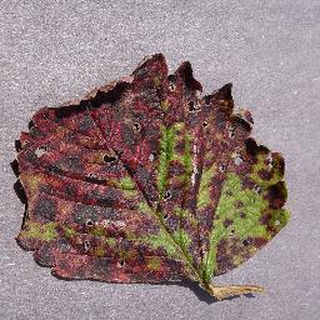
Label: strawberry_leaf_scorch